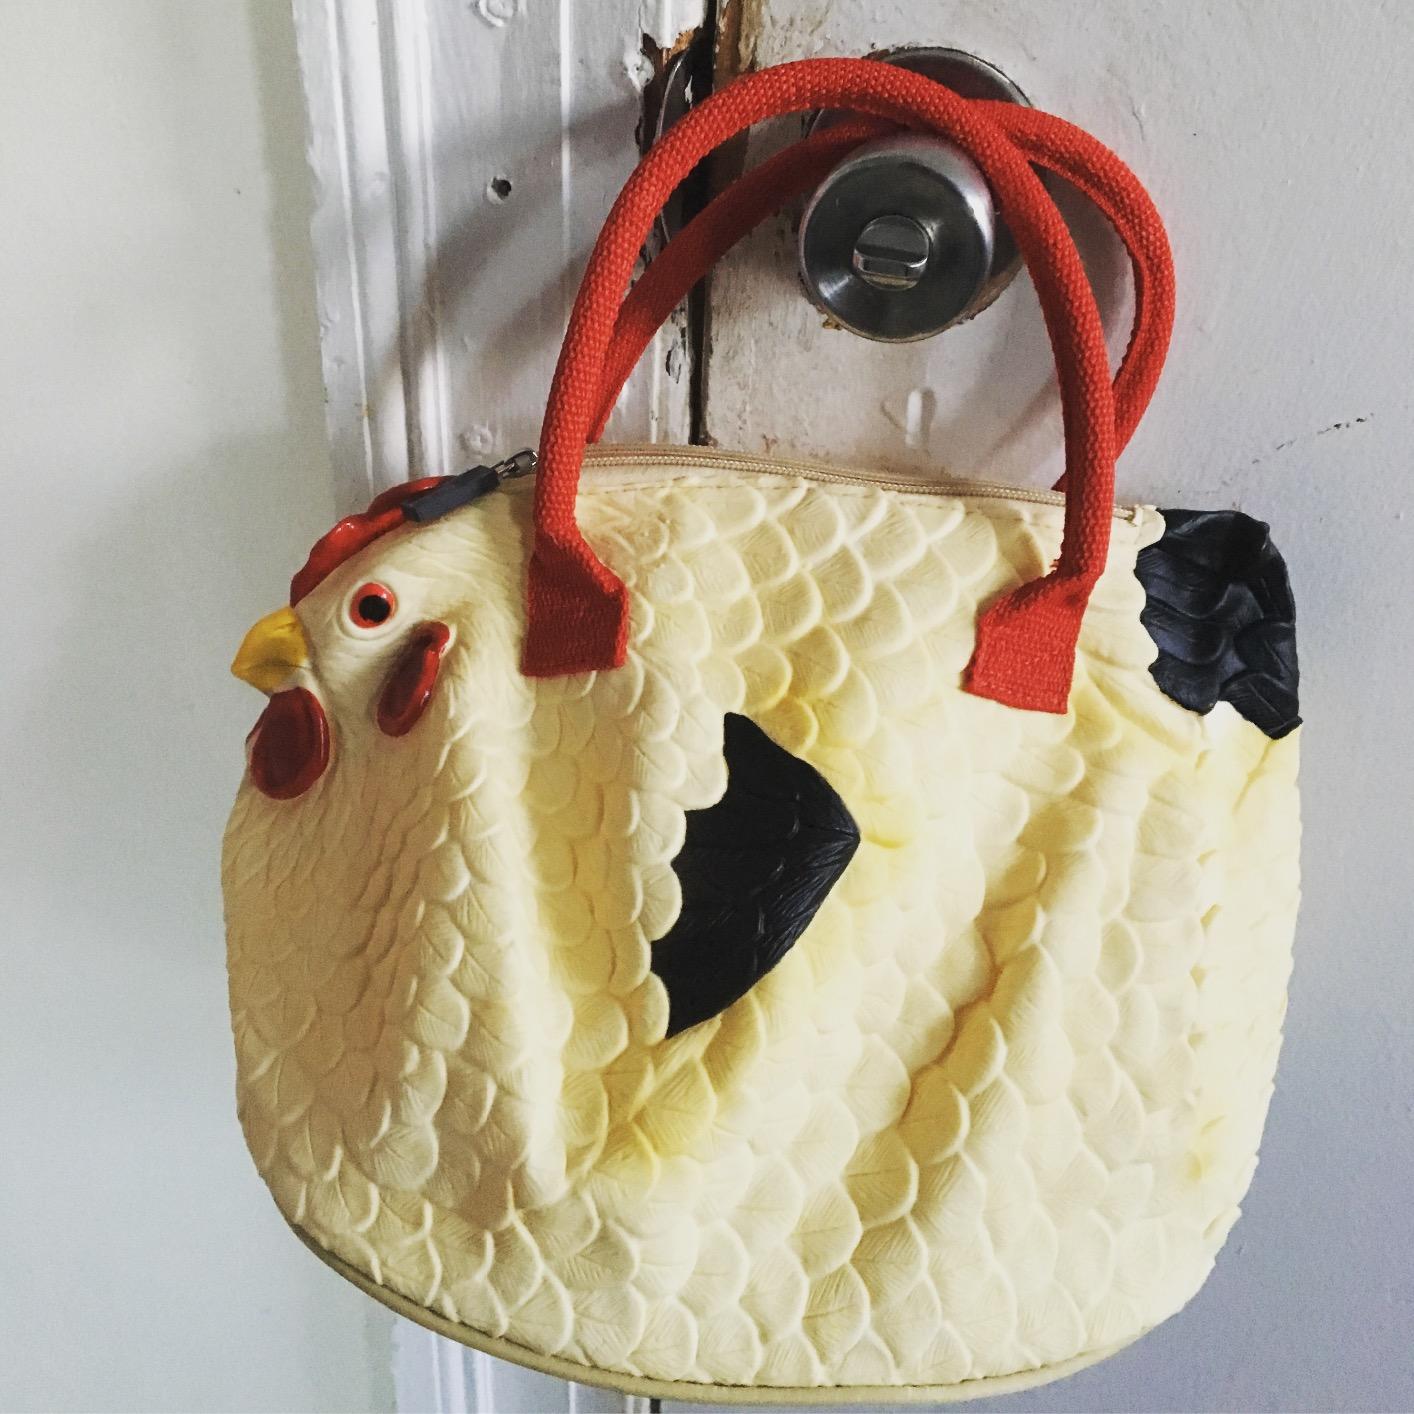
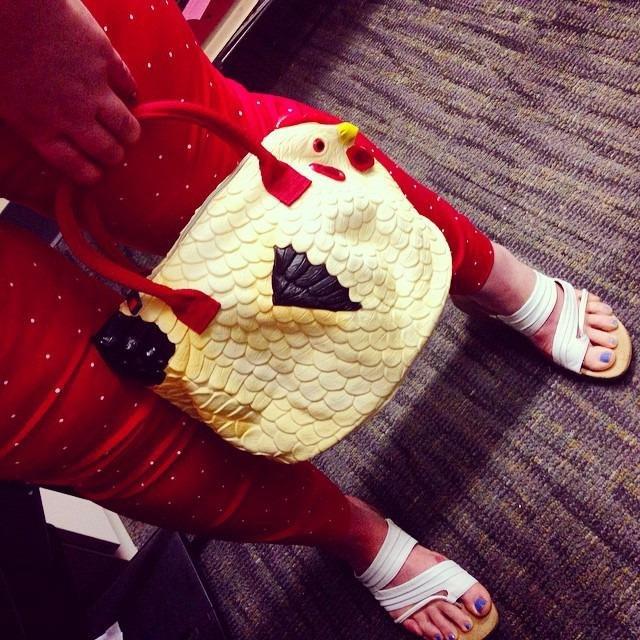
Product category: accessories_handbag
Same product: yes